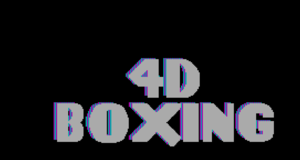
4D Sports Boxing est un jeu vidéo de boxe sorti en 1991 sur Amiga, Atari ST, DOS, Mac et FM Towns Marty. Il a été développé par Distinctive Software et, dans un premier temps, édité par Mindscape. Une deuxième version a été éditée par Electronic Arts en 1992.